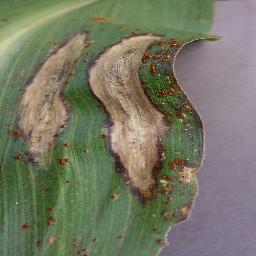
Label: Corn___Northern_Leaf_Blight